Mo (wrestler)

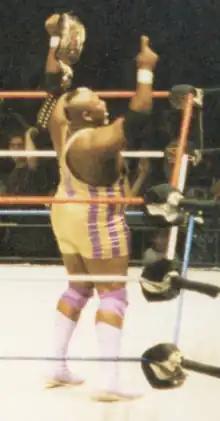
Mo after winning the WWF World Tag Team Championship with Mabel in 1994.

Robert Lawrence Horne (born April 13, 1967) is an American semi-retired professional wrestler who is most famous for his time in the World Wrestling Federation from 1993 to 1996 under the ring name Mo (later Sir Mo), where he held the WWF World Tag Team Championship with Mabel as "Men on a Mission".